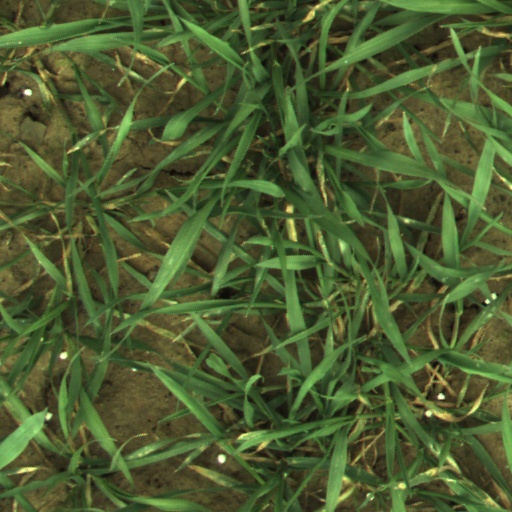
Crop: wheat